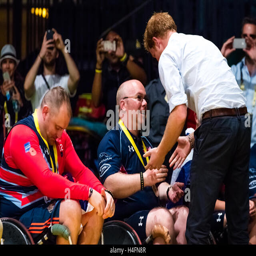
celebrity presents a bronze medal to an athlete during published work